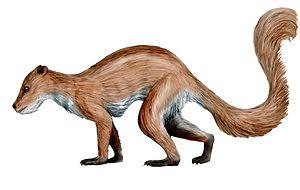
L'ordre des Primates constituerait l'une des plus anciennes lignées de mammifères placentaires, dont l'apparition daterait de 80 à 65 millions d'années. Issus d'un ancêtre vraisemblablement insectivore qui évoluait au Crétacé supérieur, les Primates ont connu une radiation évolutive importante tout au long du Cénozoïque. Plusieurs divergences successives ont conduit à la formation des cinq grands ensembles de primates actuels : les lémuriens, les loris et galagos, les tarsiers, les singes du Nouveau Monde, et ceux de l'Ancien Monde.